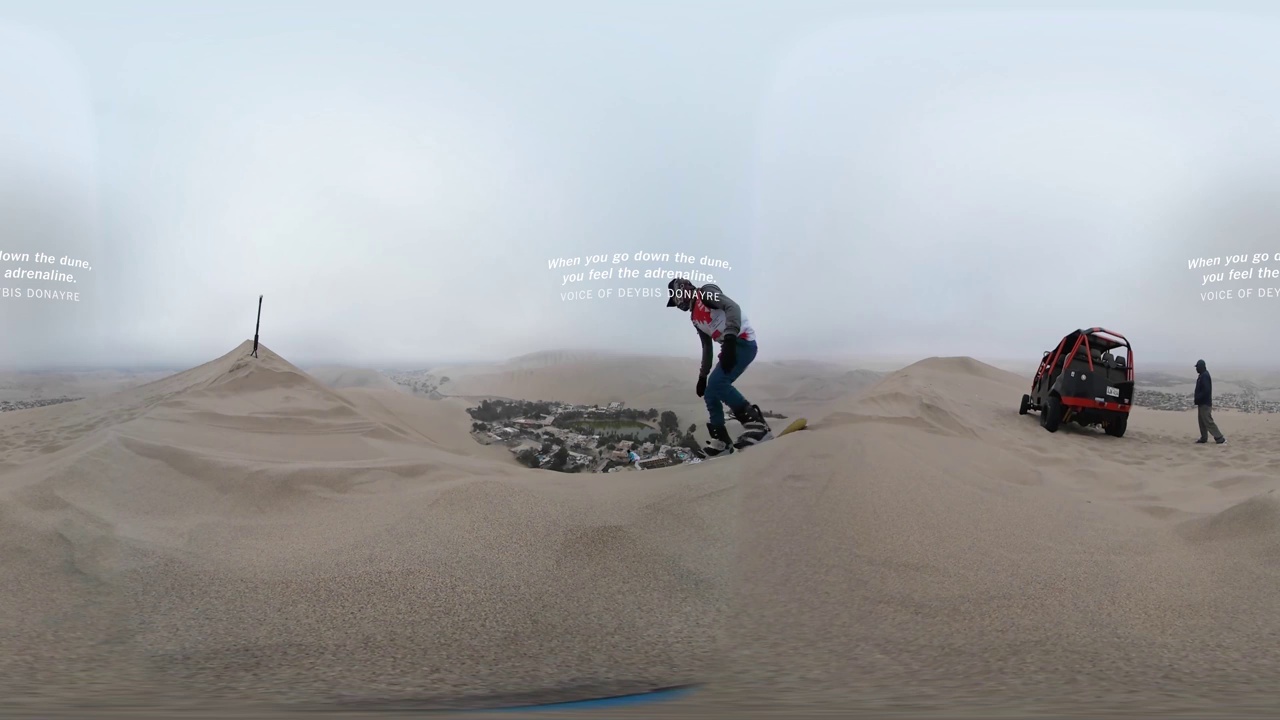
Referred object: the red dune buggy

Referred object: the red dune buggy

Referred object: the red dune buggy to the left of the standing man